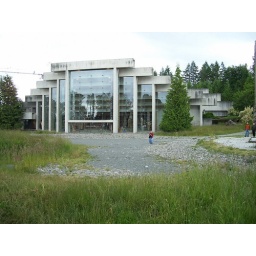
UBC Museum of Anthropology at Vancouver in 2007. The glass and concrete building was designed by architect Arthur Erickson.